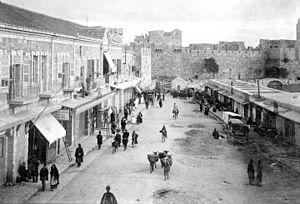
Mamilla est un quartier de Jérusalem-ouest en Israël, situé au nord de la vallée du Hinnom qui relie la ville moderne à la porte de Jaffa et à la Vieille Ville.